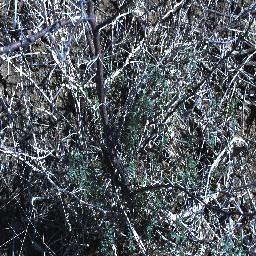
Label: prickly_acacia